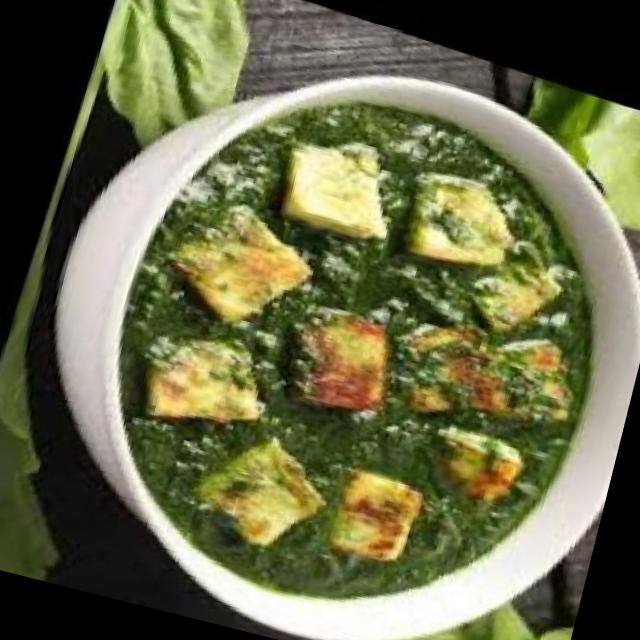
Dish: palak_paneer